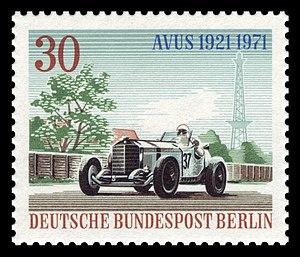
Le Grand Prix automobile d'Allemagne est une épreuve du championnat du monde de Formule 1.